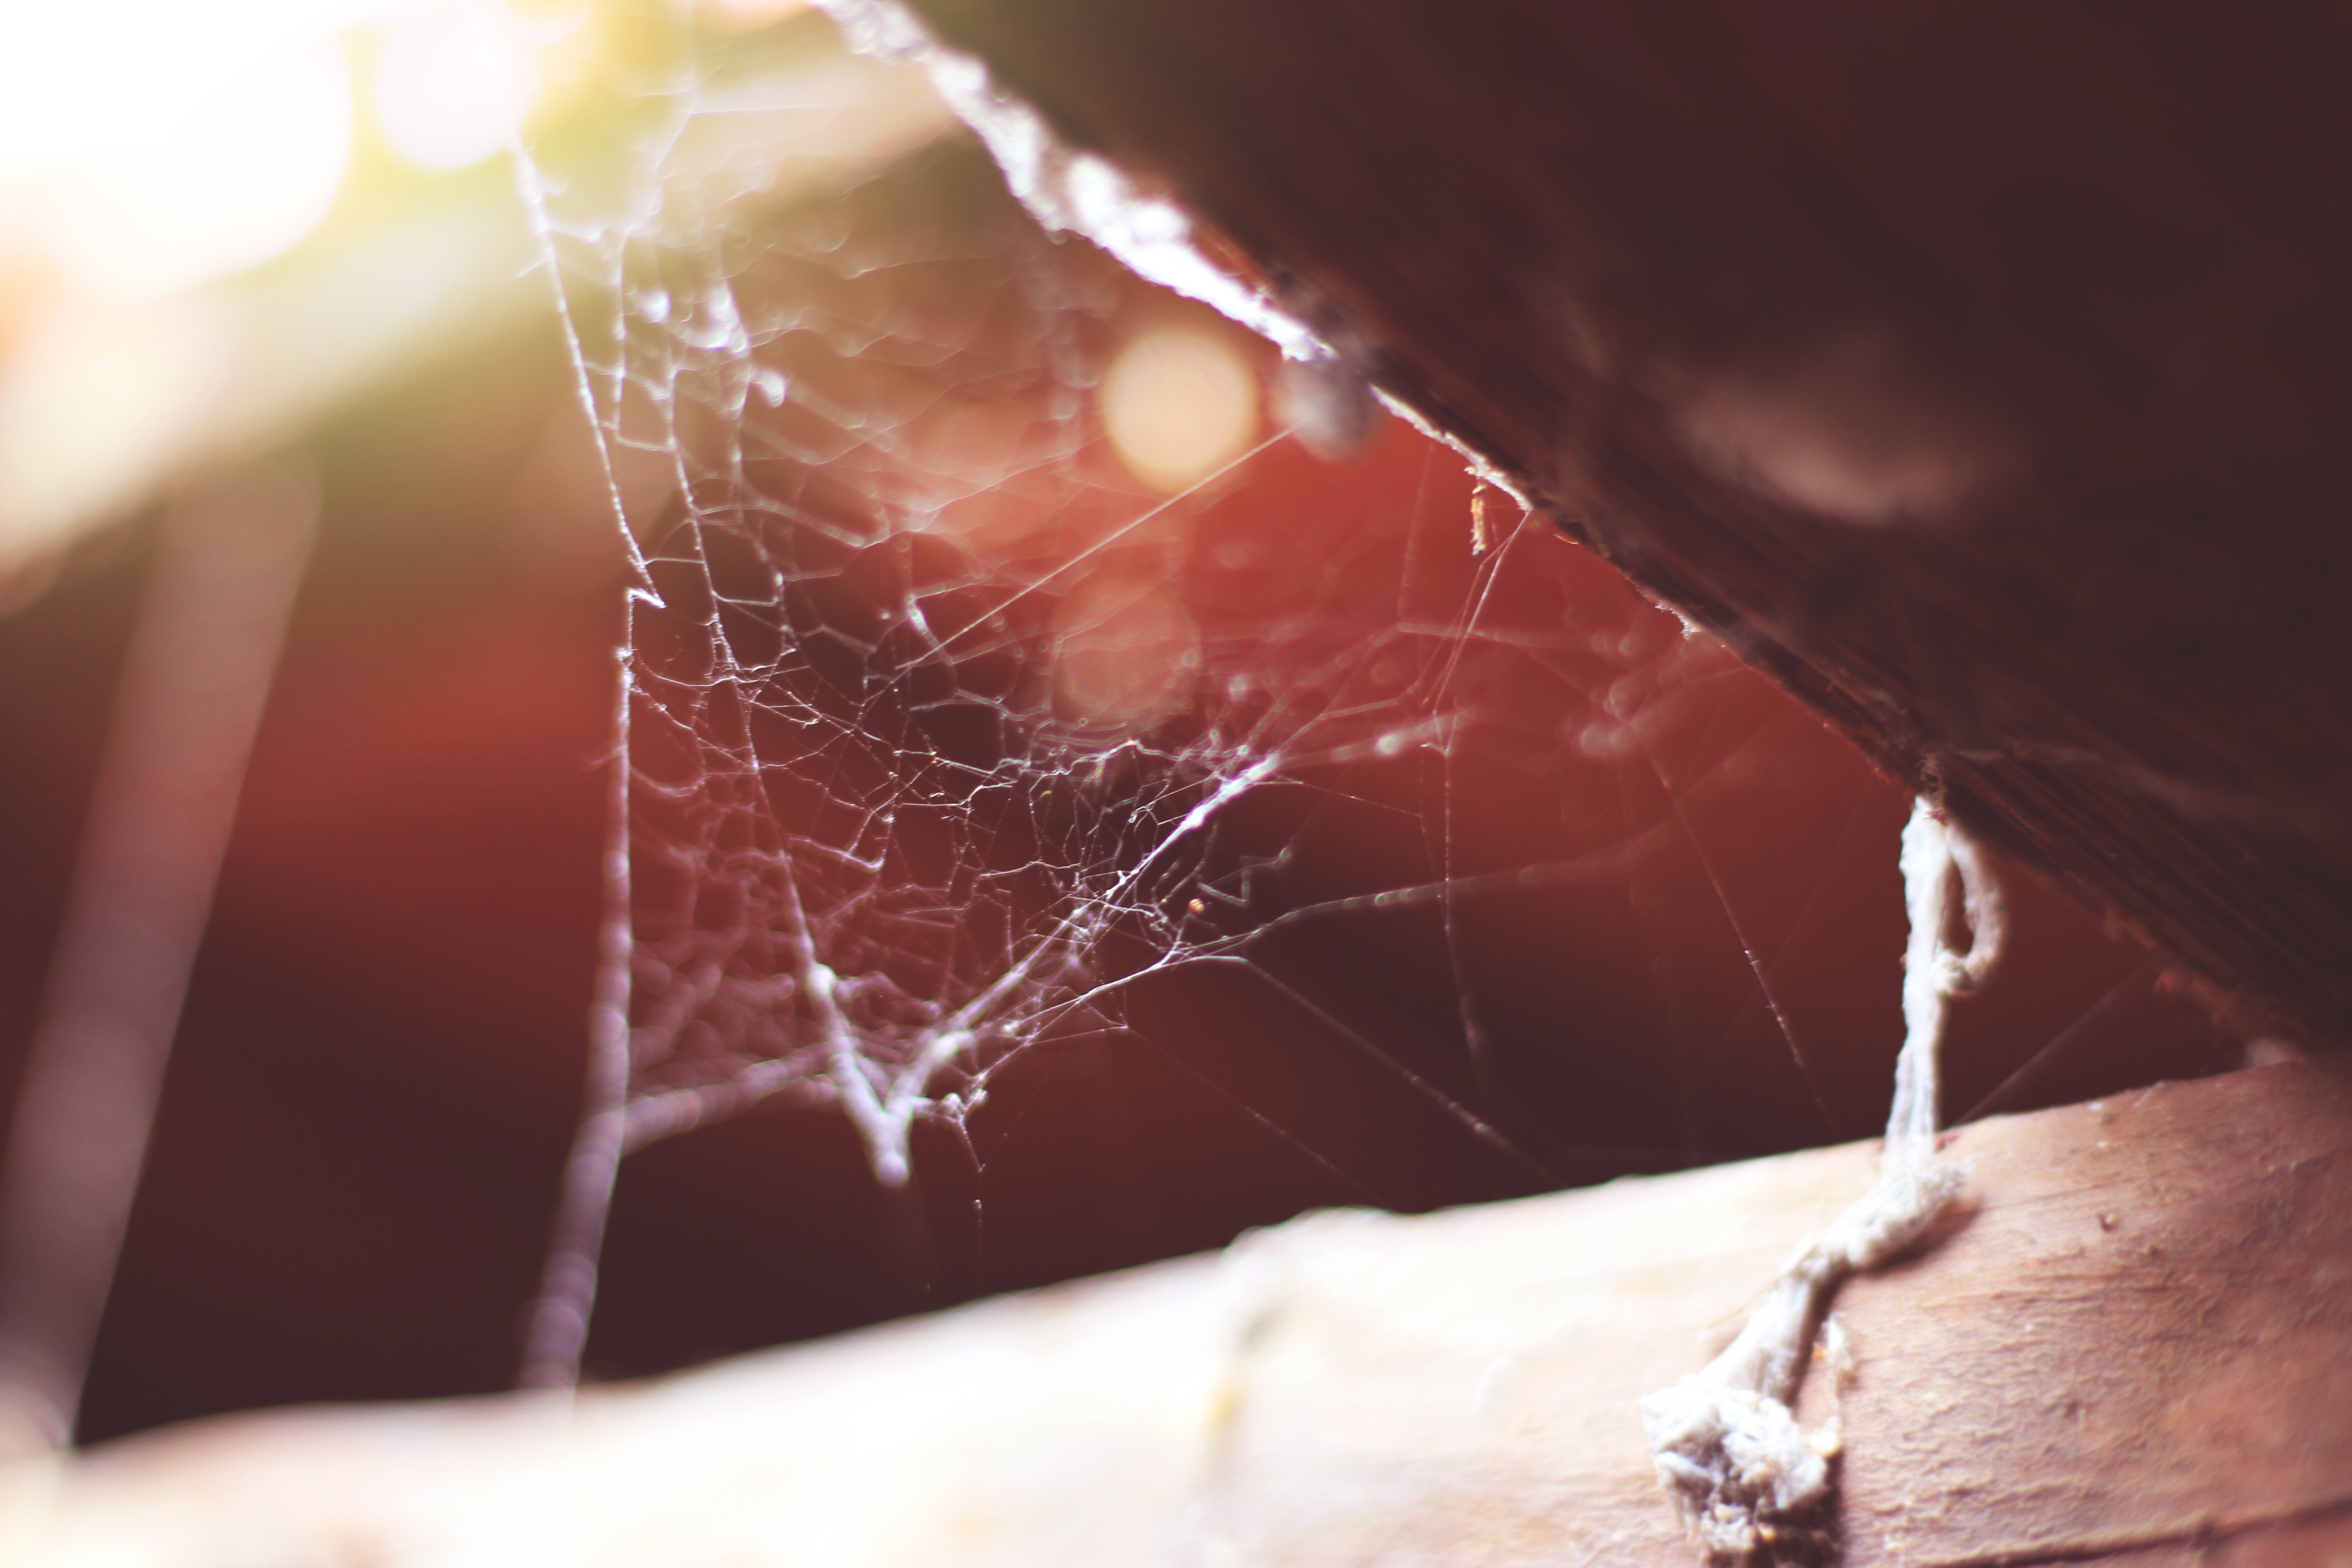
hand, photography, color, material, invertebrate, close up, organ, macro photography